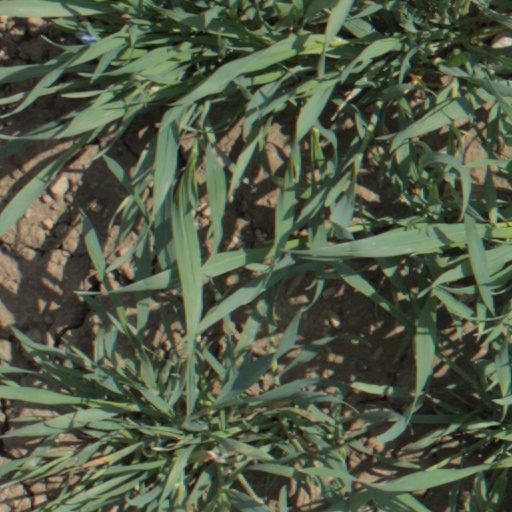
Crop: wheat